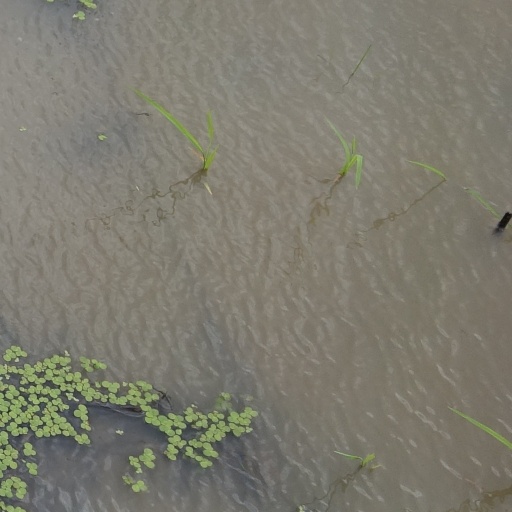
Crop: rice